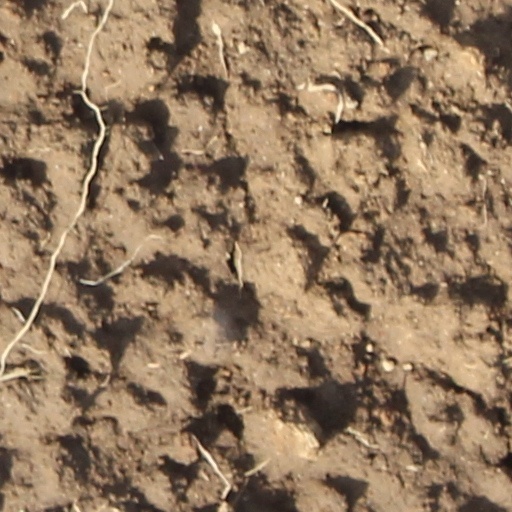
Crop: wheat